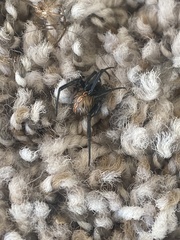
Species: Lactrodectus_hesperus